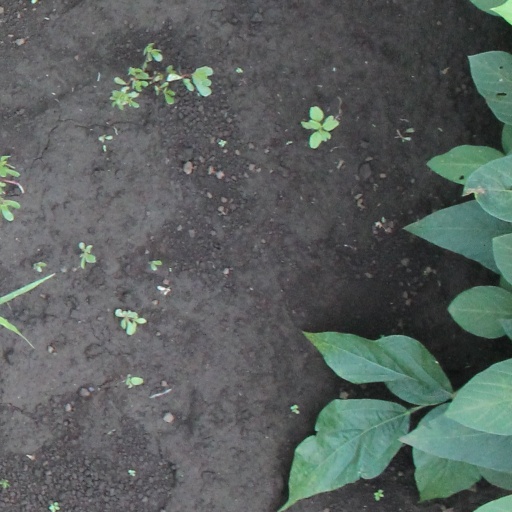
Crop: soybean